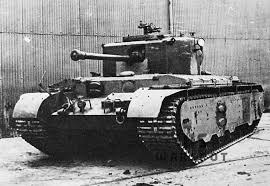
Label: Tank